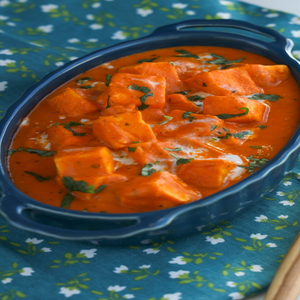
Dish: paneer